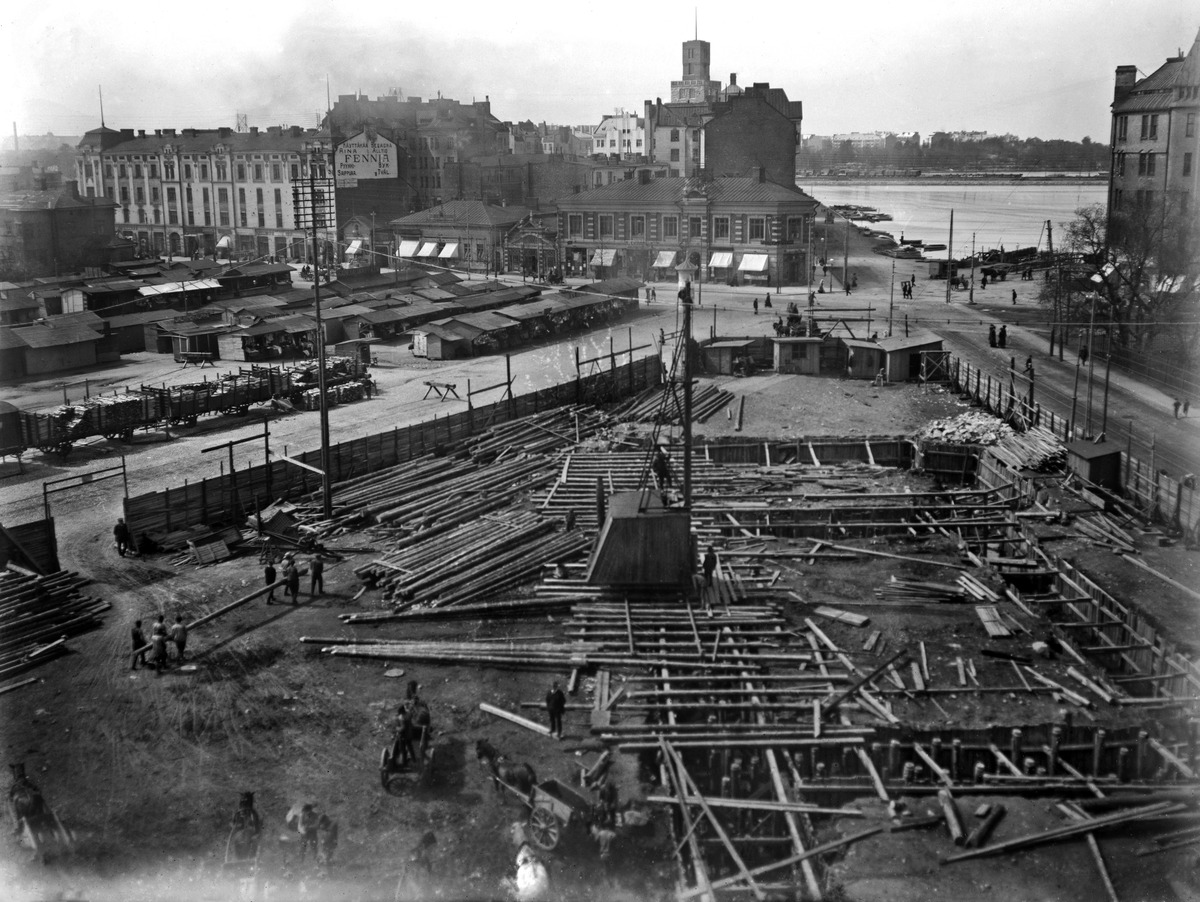
Hakaniemen tori
sisällön kuvaus: Hakaniemen tori. Hakaniemen hallin rakennustyömaa. Taustalla Eläintarhanlahti ja Siltasaarenkatu 16, 14, 12. mustavalkoinen
Ajankohta: kuvausaika 1912 - 1914
Paikka: Suomi, Uusimaa, Helsinki, Siltasaari Helsinki, Hakaniementori
Aiheet: kauppa torikauppa, kadut, torit aukiot, raitioliikenne, jalankulkijat, raideliikenne, puutavara, hevosajoneuvot